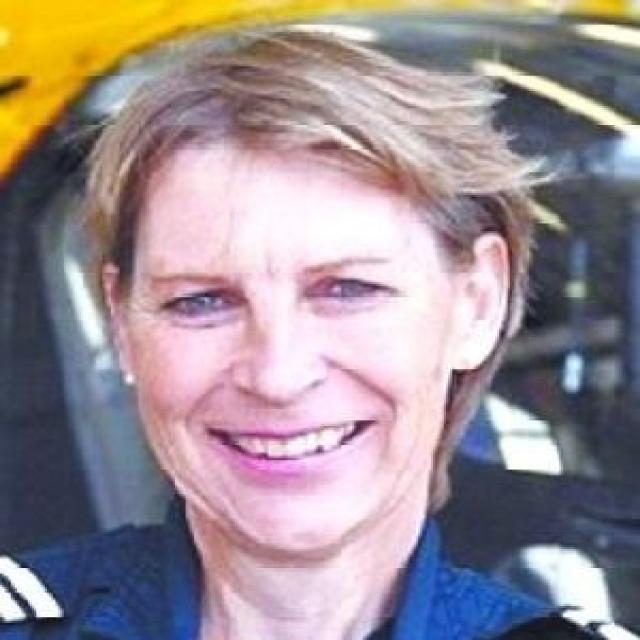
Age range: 45-64